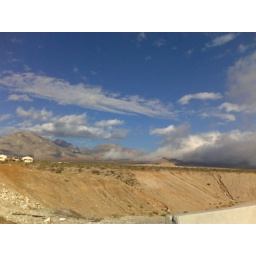
Clouds spilling over little red rocks &amp;amp; mountains